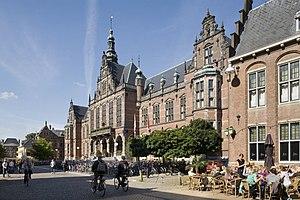
L'université de Groningue est une université néerlandaise située à Groningue, aux Pays-Bas. Elle est la deuxième plus vieille université des Pays-Bas et jouit d'une excellente réputation en Europe, tout particulièrement dans le domaine des sciences exactes et médicale.